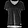
Label: T - shirt / top